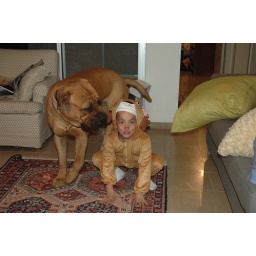
Two lions in the house